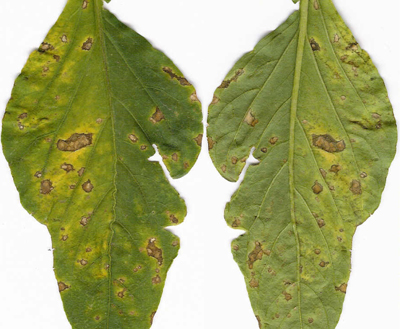
Labels: Bell_pepper leaf spot, Bell_pepper leaf spot